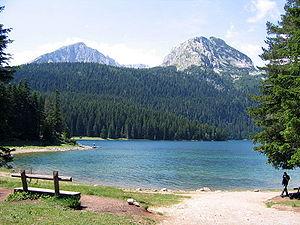
Le Monténégro est un pays des Balkans, en Europe du Sud, bordé par la mer Adriatique et frontalier de la Croatie, de la Bosnie-Herzégovine, de la Serbie, du Kosovo et de l'Albanie. La capitale est Podgorica, l'ancienne capitale royale est Cetinje qui détient également le titre de « capitale du trône ». Le Monténégro a déposé sa candidature d'adhésion à l'Union européenne en 2008.